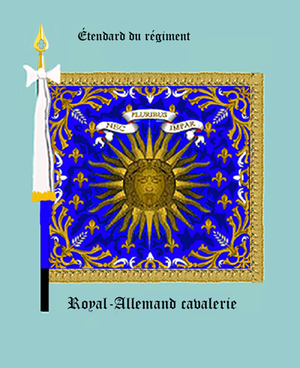
l' etendard du régiment „Royal Allemand-cavalerie“ d' Ancien Régime
Le régiment Royal-Allemand cavalerie est un régiment de cavalerie du Royaume de France créé en 1671.